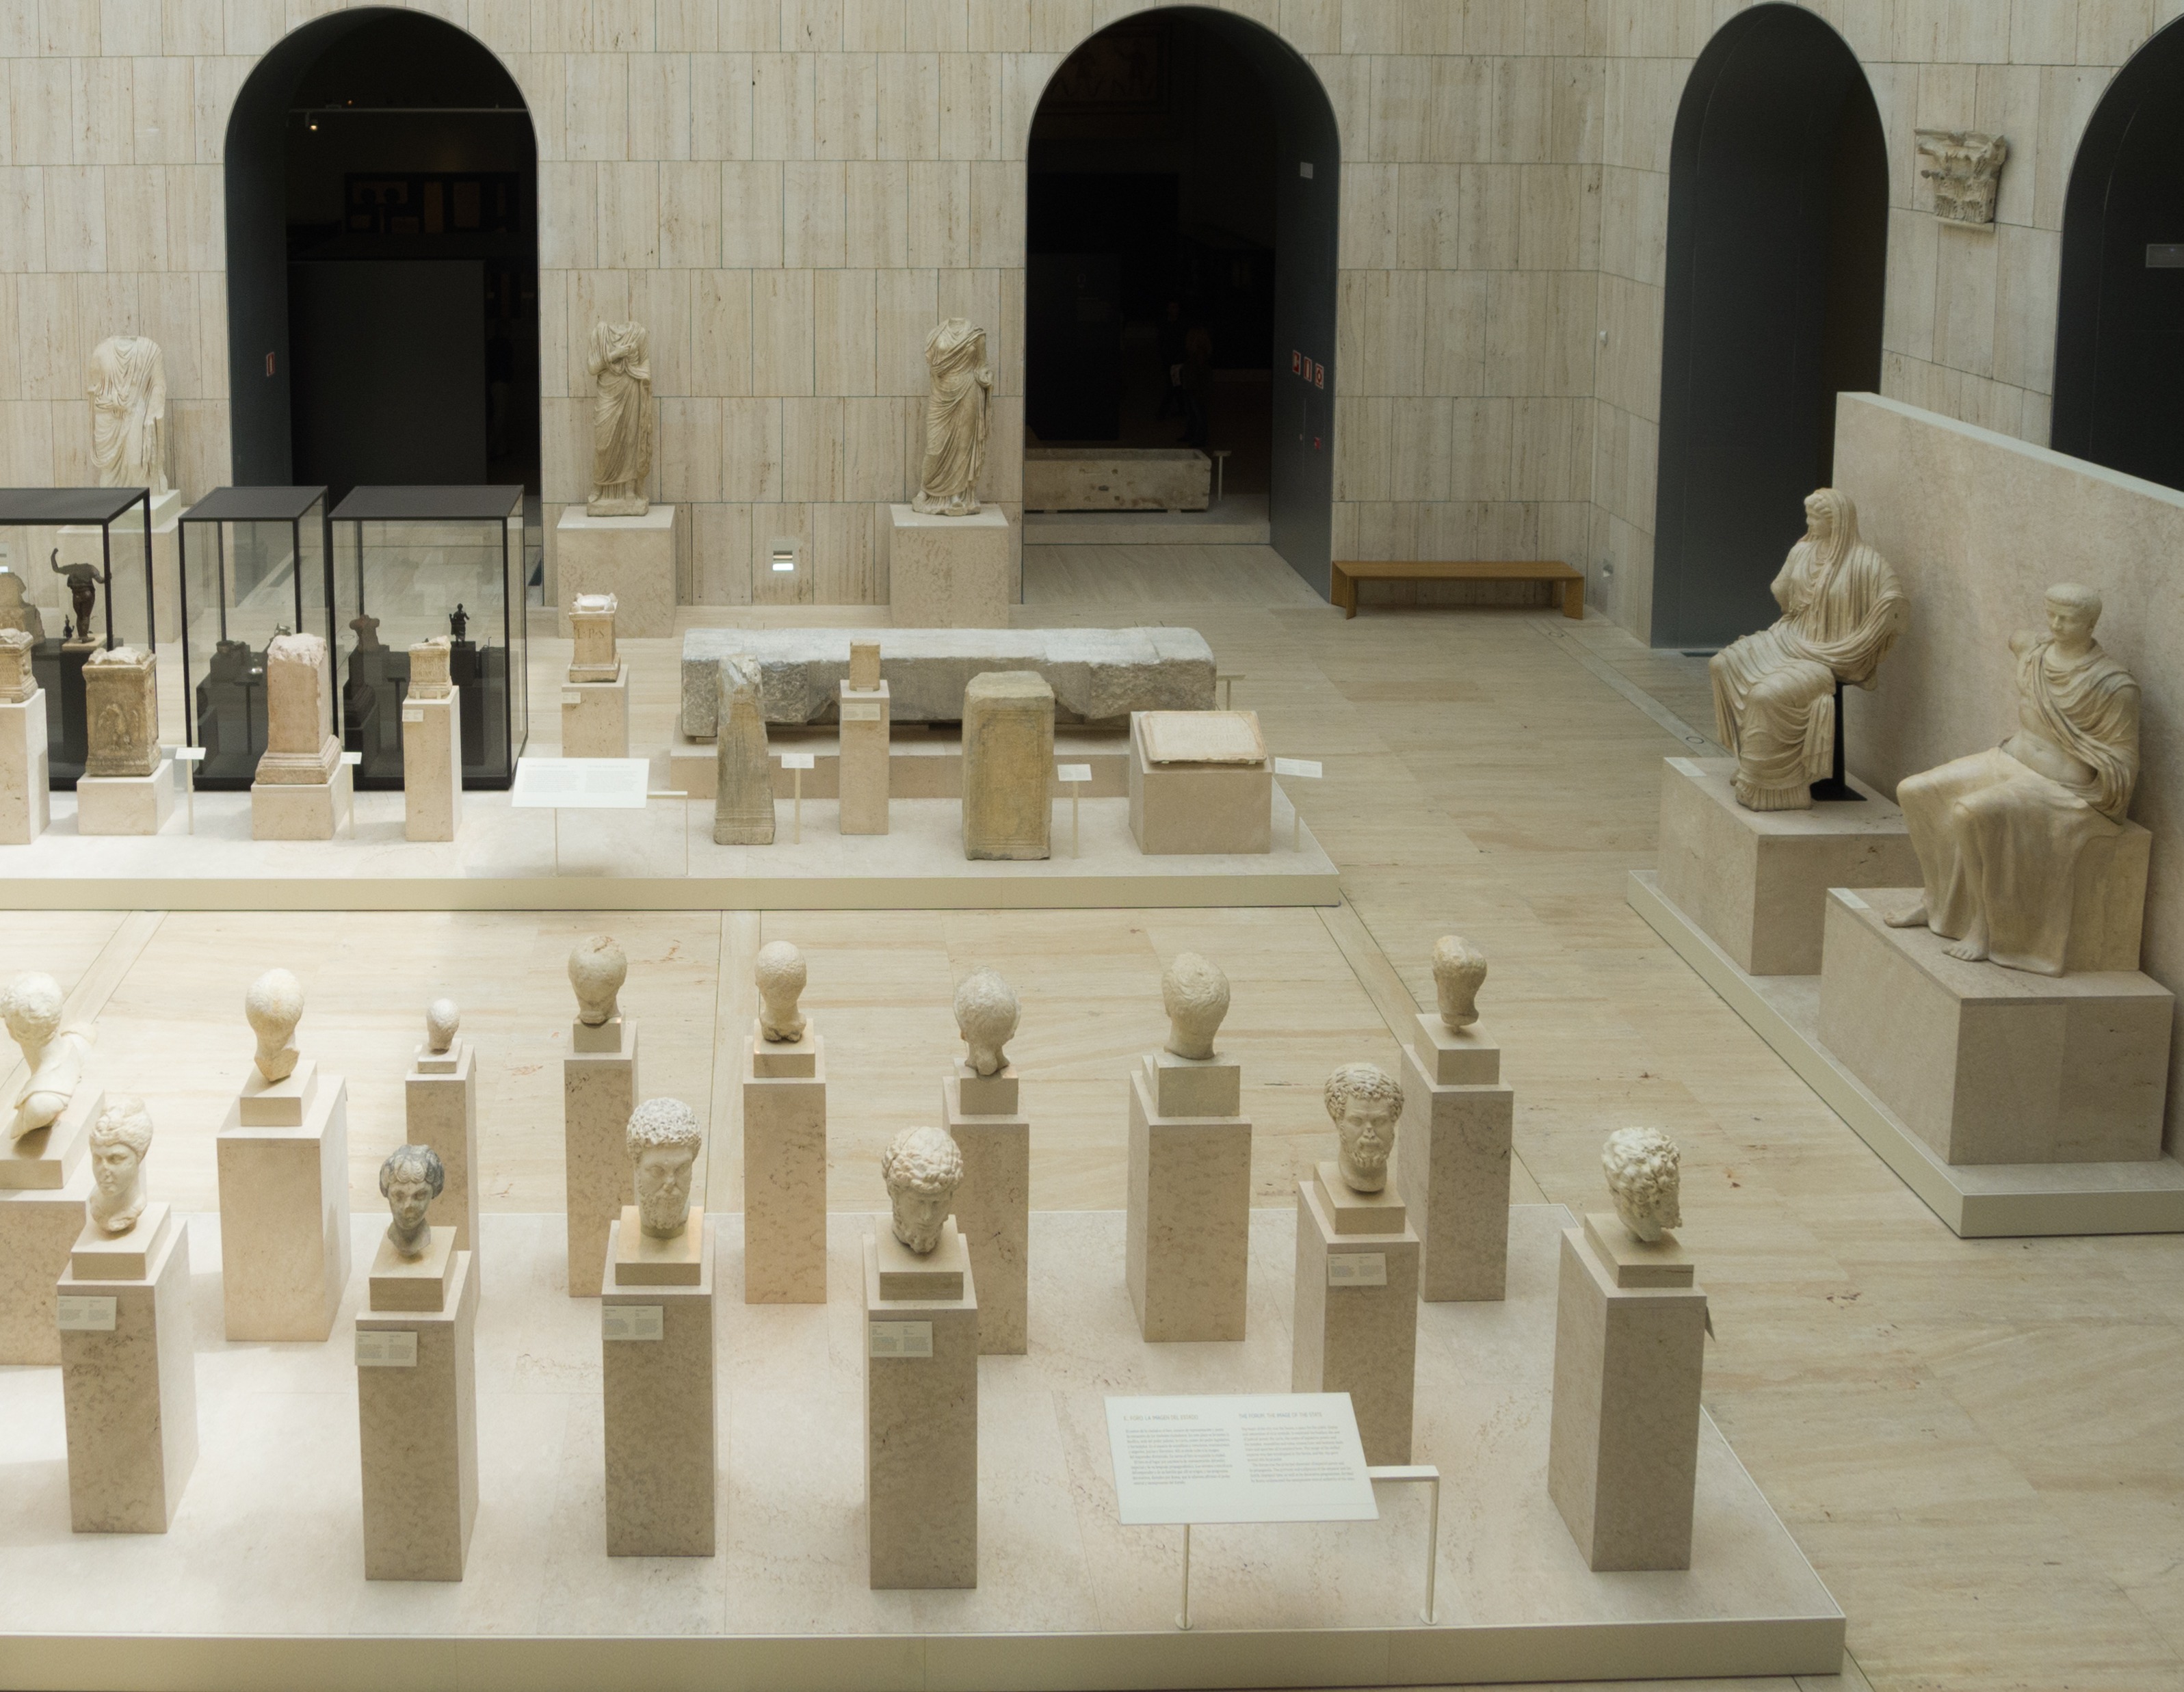
architecture, structure, glass, palace, museum, interior design, modern architecture, sculpture, art, marble, tourist attraction, exhibition, ancient history, baluster